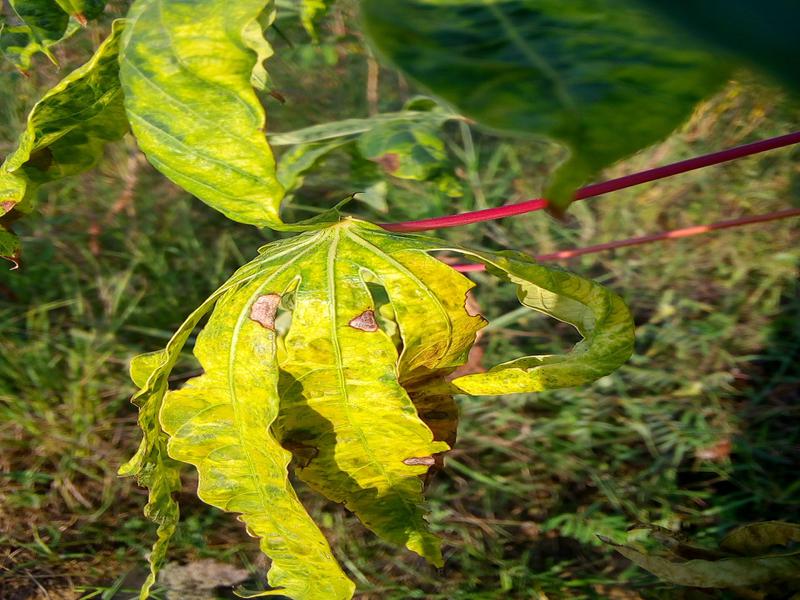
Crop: cassava
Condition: mosaic_disease